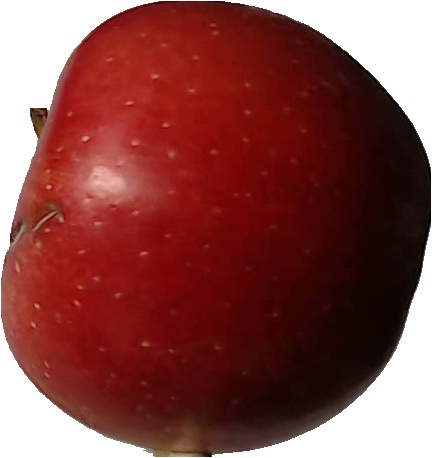
Label: apple_braeburn_1